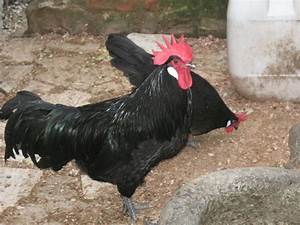
Label: gallina